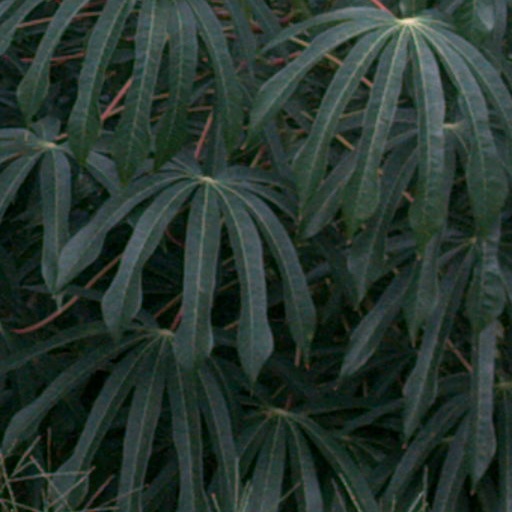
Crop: cassava